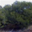
Label: pine_tree